Marian Spoida

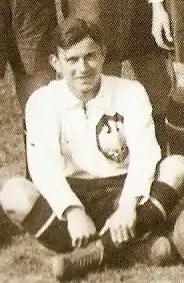

Marian Spoida (4 January 1901 - 16 April 1940) was a Polish football player and manager. Born on 4 January 1901 in Poznań, he was executed by the Soviet secret services in Katyn on 16 April 1940, aged 39.